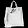
Label: Bag